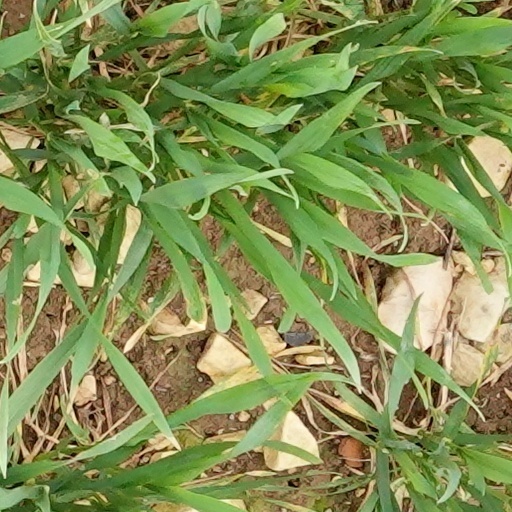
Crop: wheat